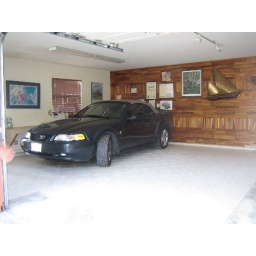
i wasnt sure if i was going to have to work sitting in the drivers seat with the phone riding shot gun